Soul Eater Not!

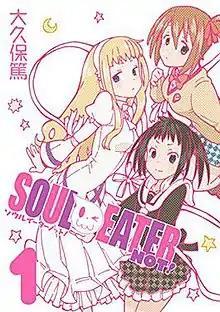
First volume cover, featuring (from left to right) Anya Hepburn, Tsugumi Harudori and Meme Tatane

is a Japanese manga series written and illustrated by Atsushi Ohkubo. It is a spin-off to Ohkubo's "Soul Eater" manga series, taking place prior to the events of the manga. It was serialized in Square Enix's "Monthly Shōnen Gangan" magazine from January 2011 to November 2014. A 12-episode anime television series adaptation by Bones aired on TV Tokyo between April and July 2014 and was simulcast by Funimation in North America.